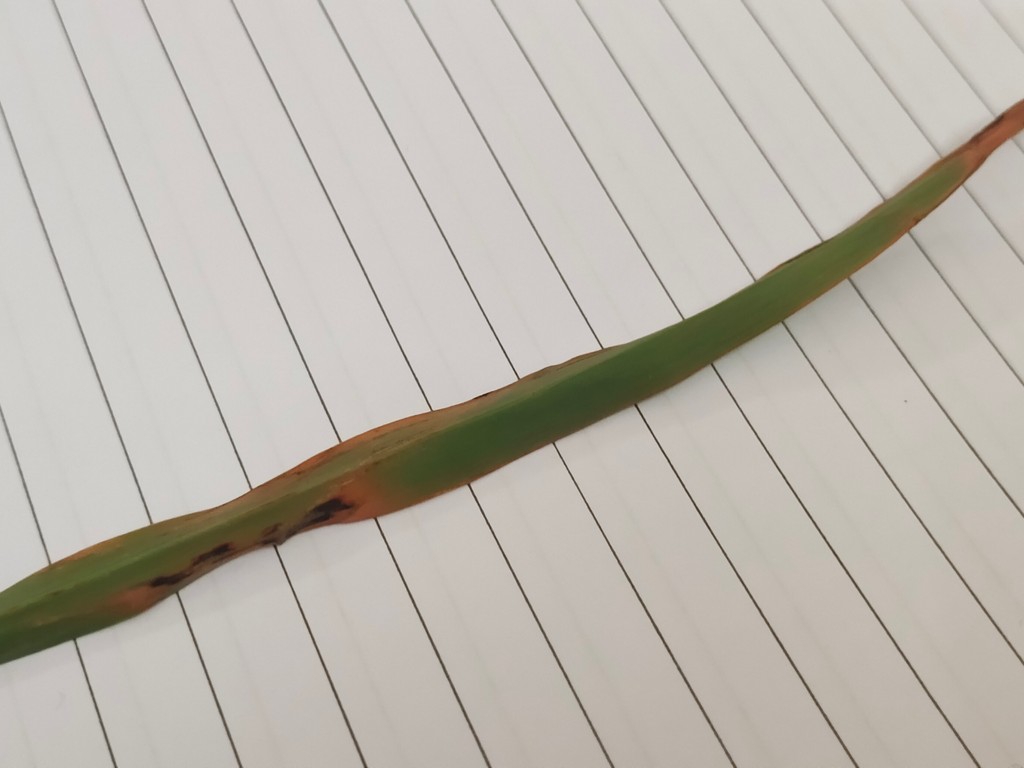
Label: Unhealthy